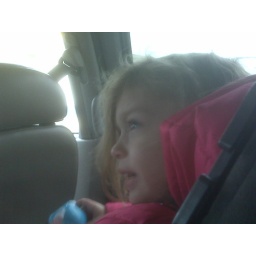
Reese in her car seat